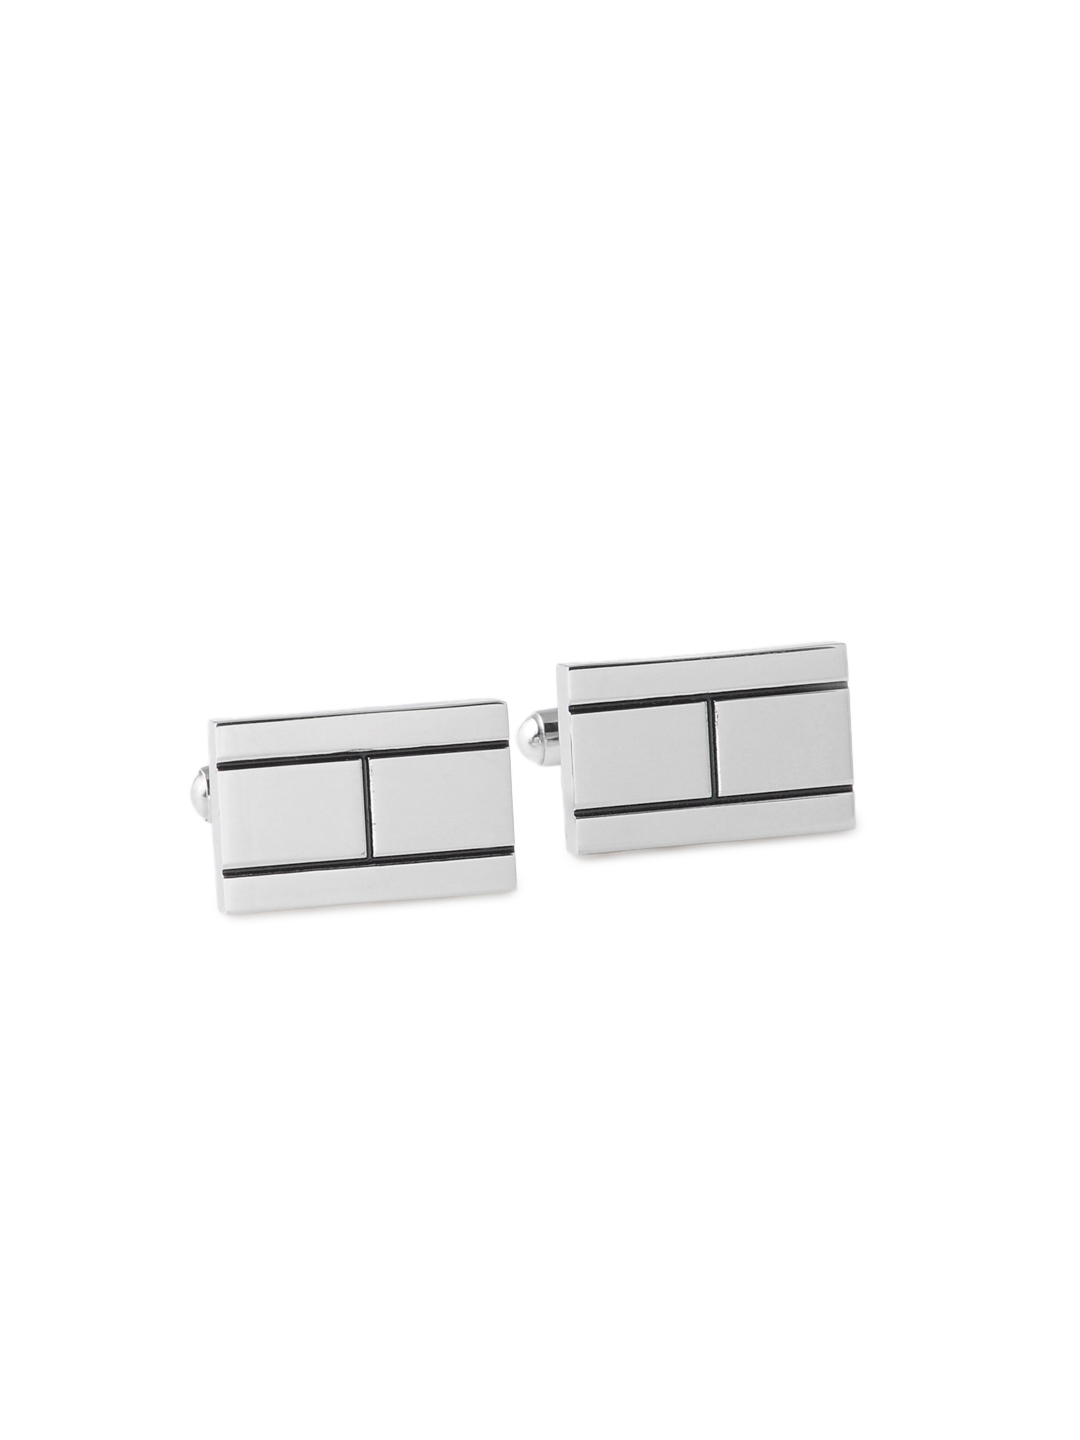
Revv Men Steel Cufflinks
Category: Accessories / Cufflinks / Cufflinks
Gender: Men
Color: Steel
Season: Summer 2012
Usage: Casual